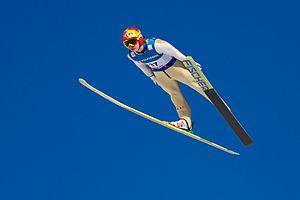
Tom Andre Hilde, né le 22 septembre 1987 à Bærum, est un sauteur à ski norvégien.